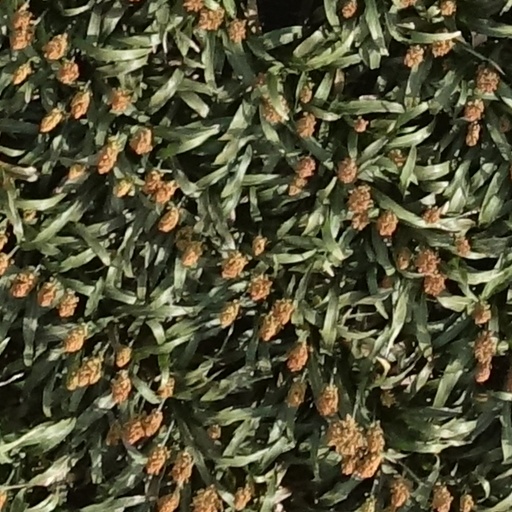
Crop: sorghum